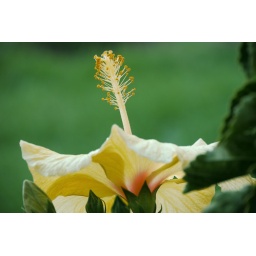
Big yellow hibiscus against a deep green background.